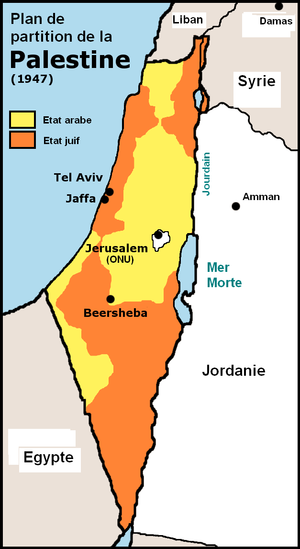
Folke Bernadotte est un diplomate suédois, né le 2 janvier 1895 à Stockholm. Il est connu pour avoir négocié la libération de 15 000 prisonniers des camps de concentration durant la Seconde Guerre mondiale. Il est mort assassiné le 17 septembre 1948 à Jérusalem, par des membres du groupe terroriste juif sioniste Lehi.